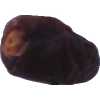
Label: dates